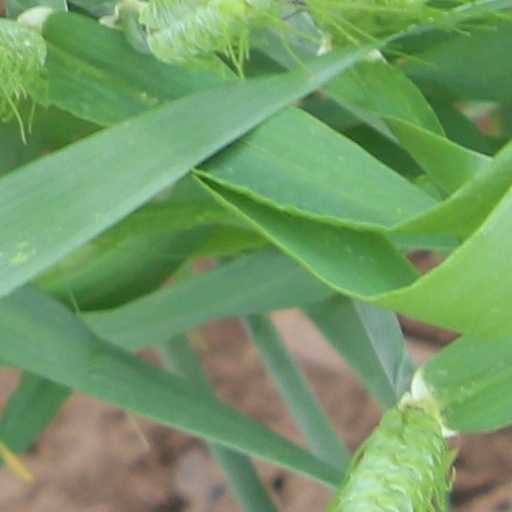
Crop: wheat